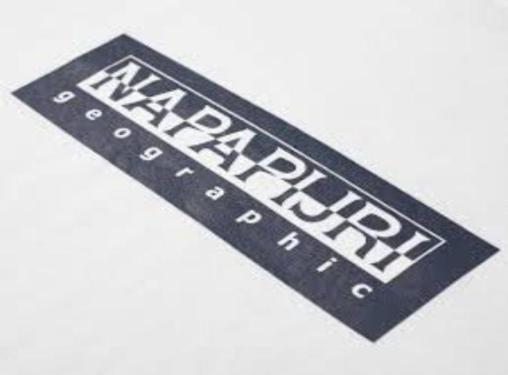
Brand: napapijri
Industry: Clothes